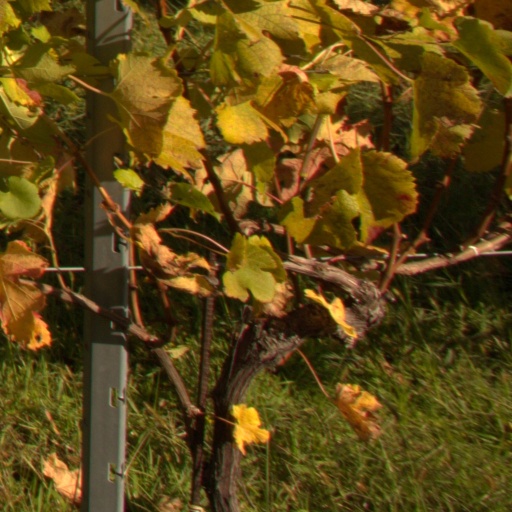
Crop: grape